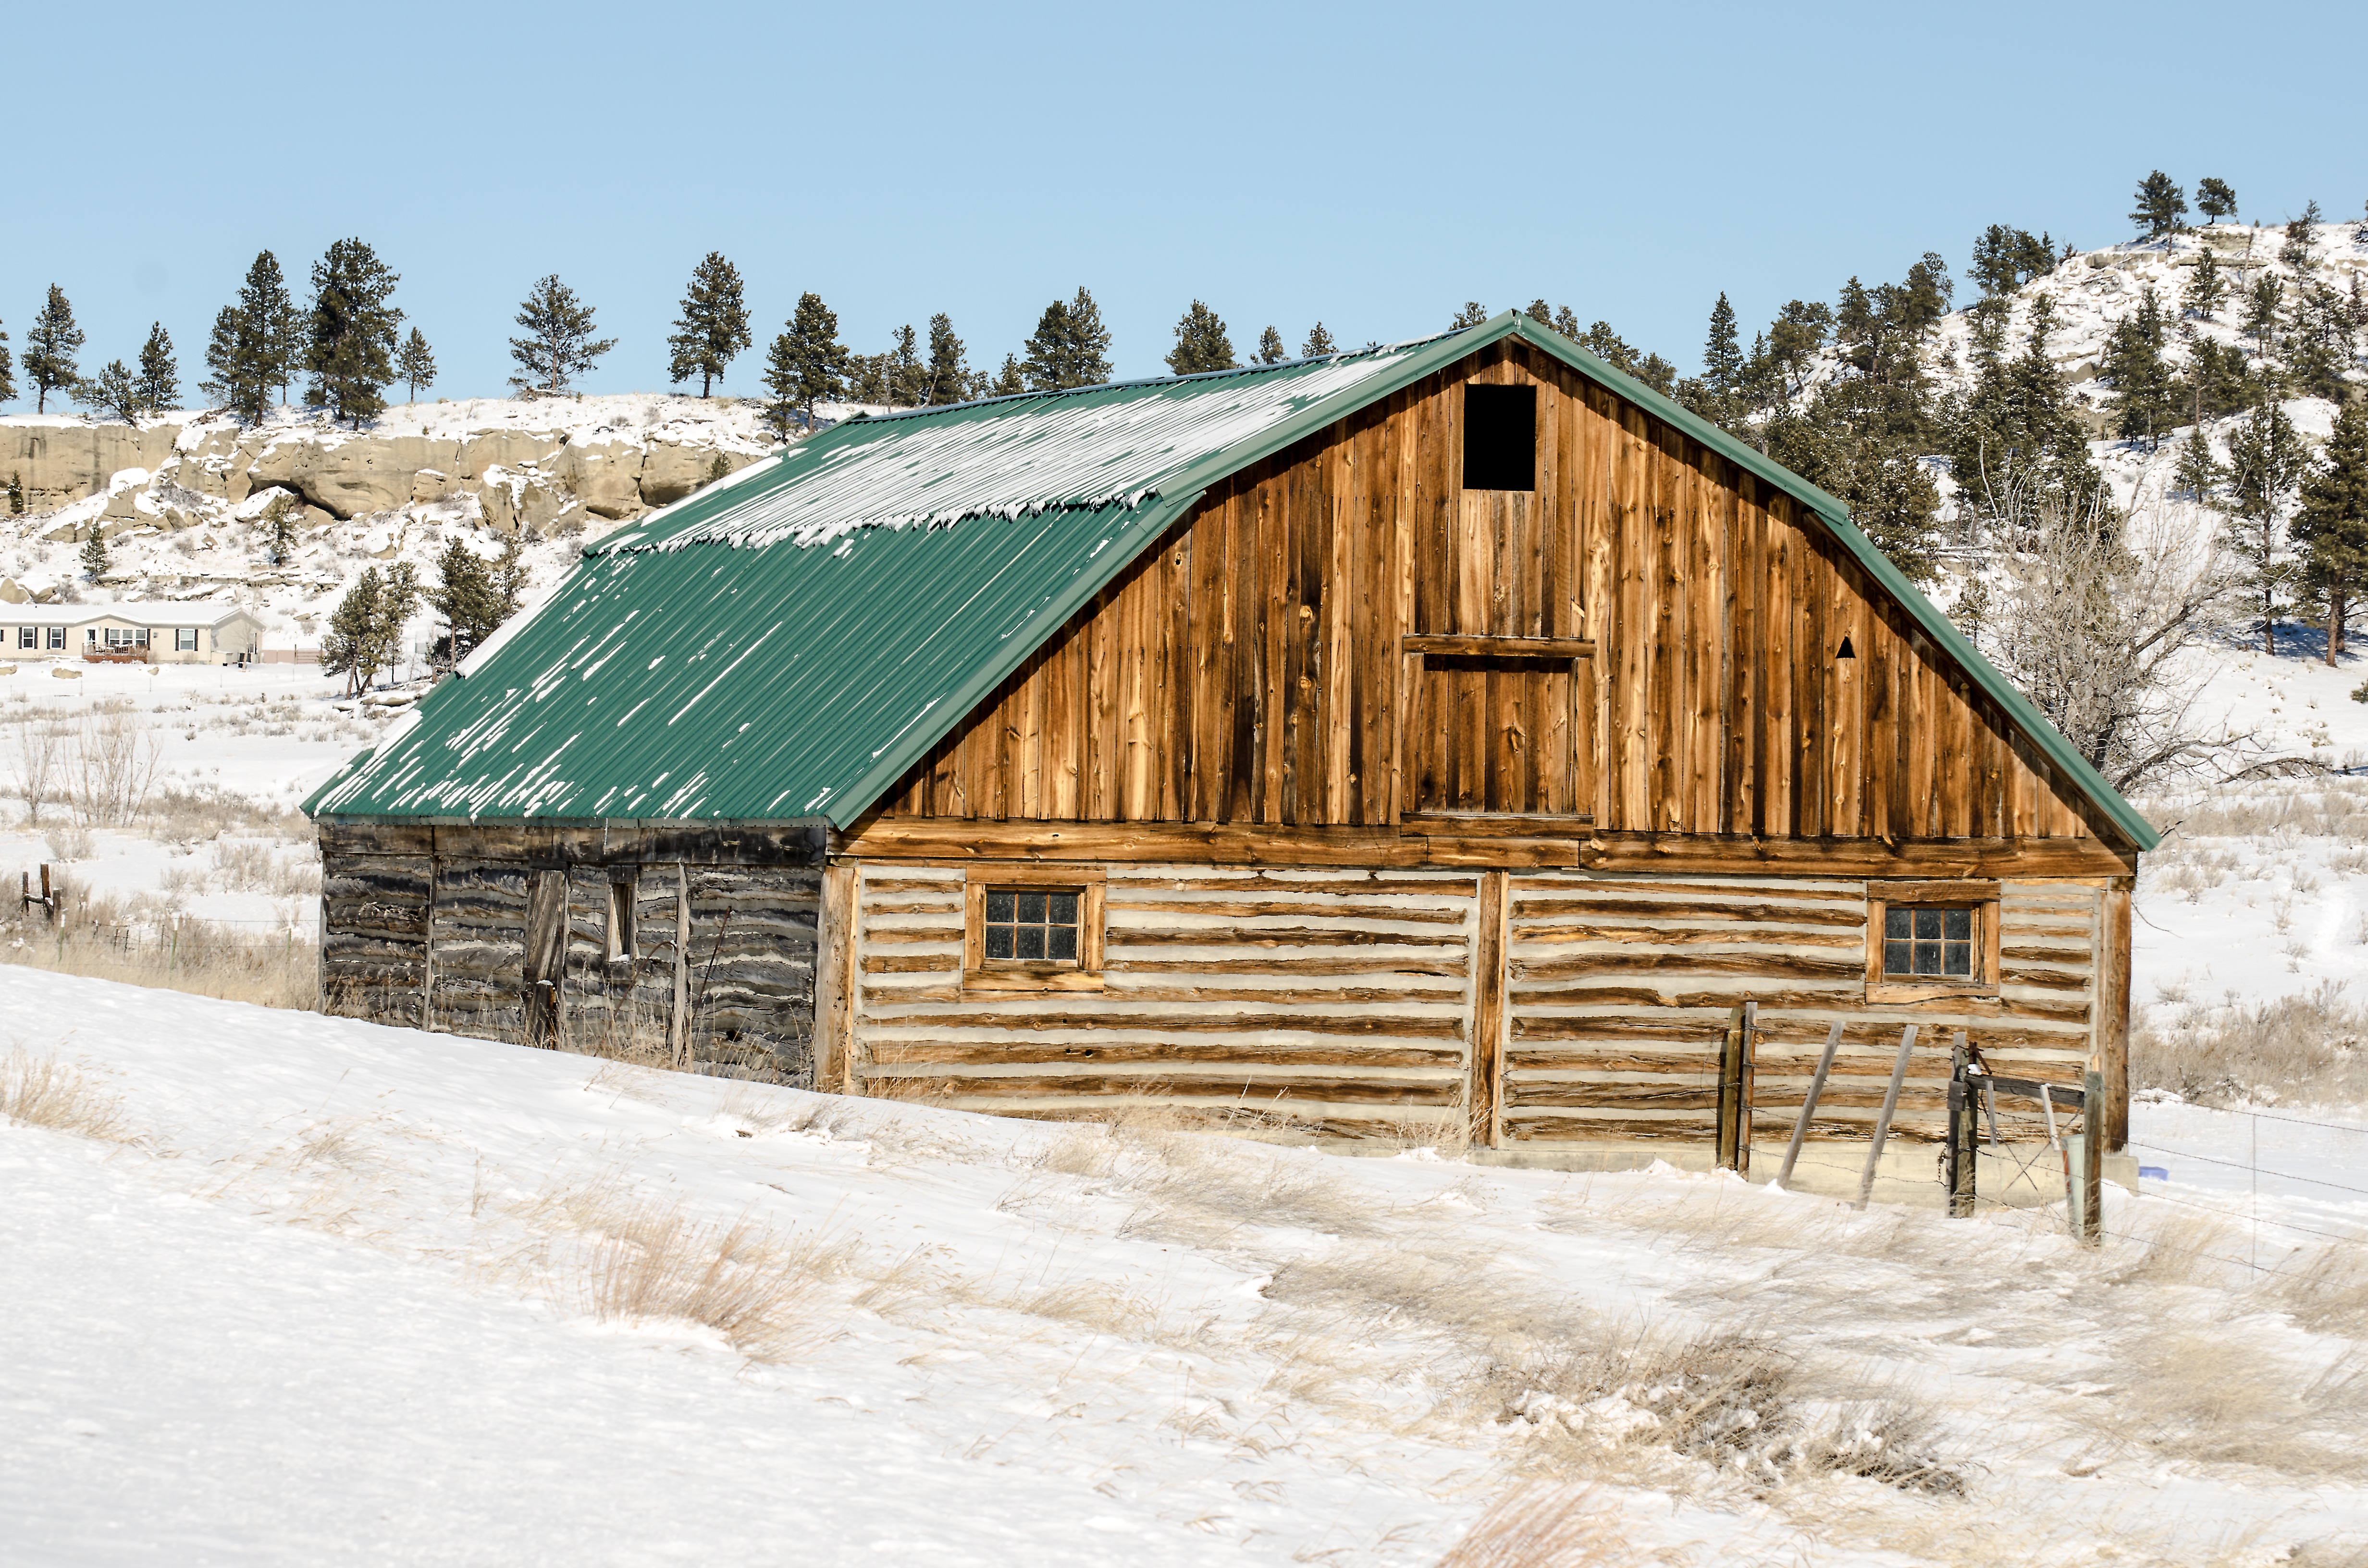
landscape, snow, winter, architecture, wood, farm, countryside, house, building, old, barn, country, shed, rustic, hut, shack, scenic, cottage, weather, season, weathered, scene, western, log cabin, montana, rural area, barn wood, green roof, sugar house